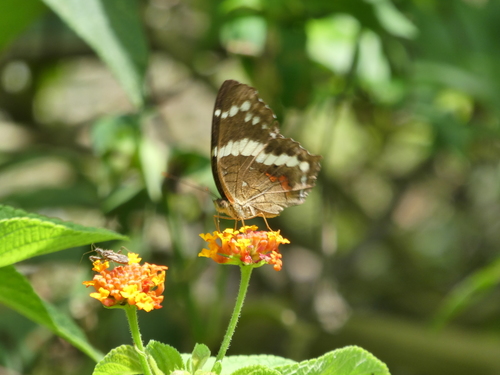
Scientific name: Anartia fatima
Common name: Banded peacock
Family: Nymphalidae
Order: Lepidoptera
Pollinator type: Primary pollinator
Habitat: Open areas and gardens
Geographic range: South America
Conservation status: Least Concern